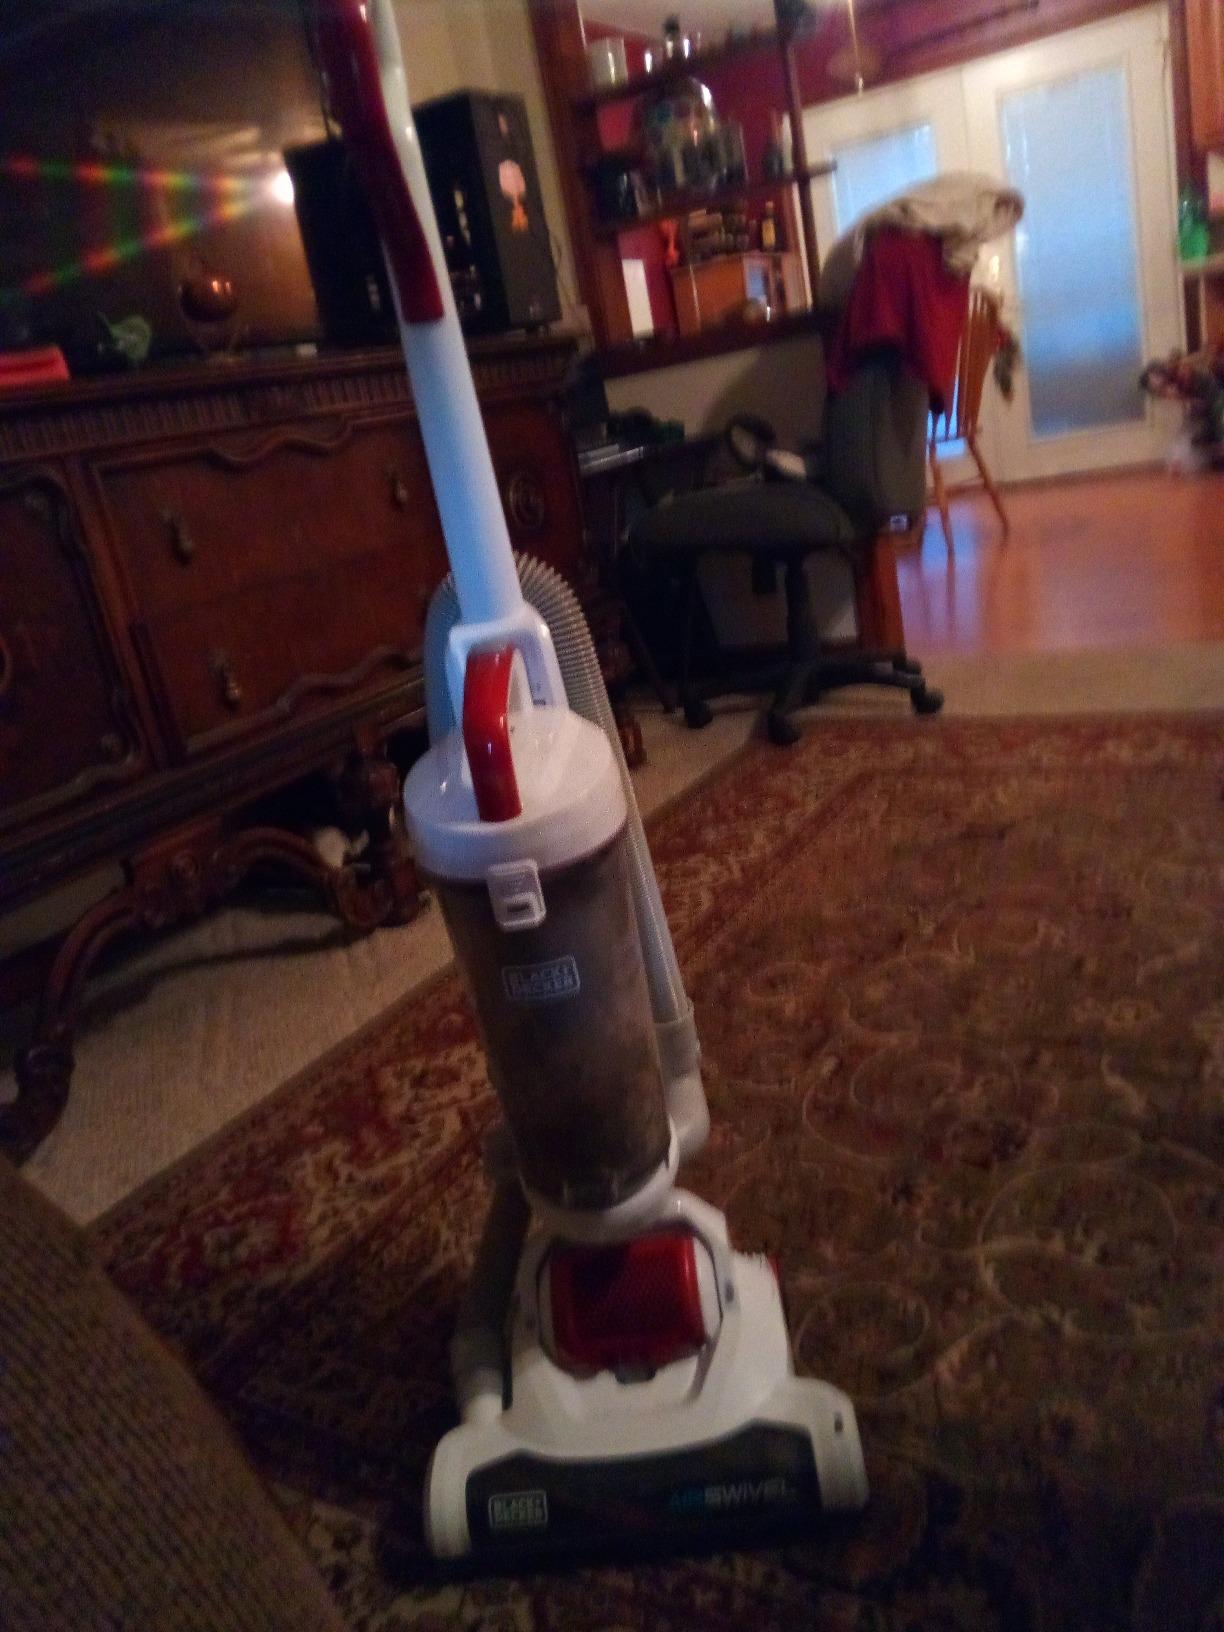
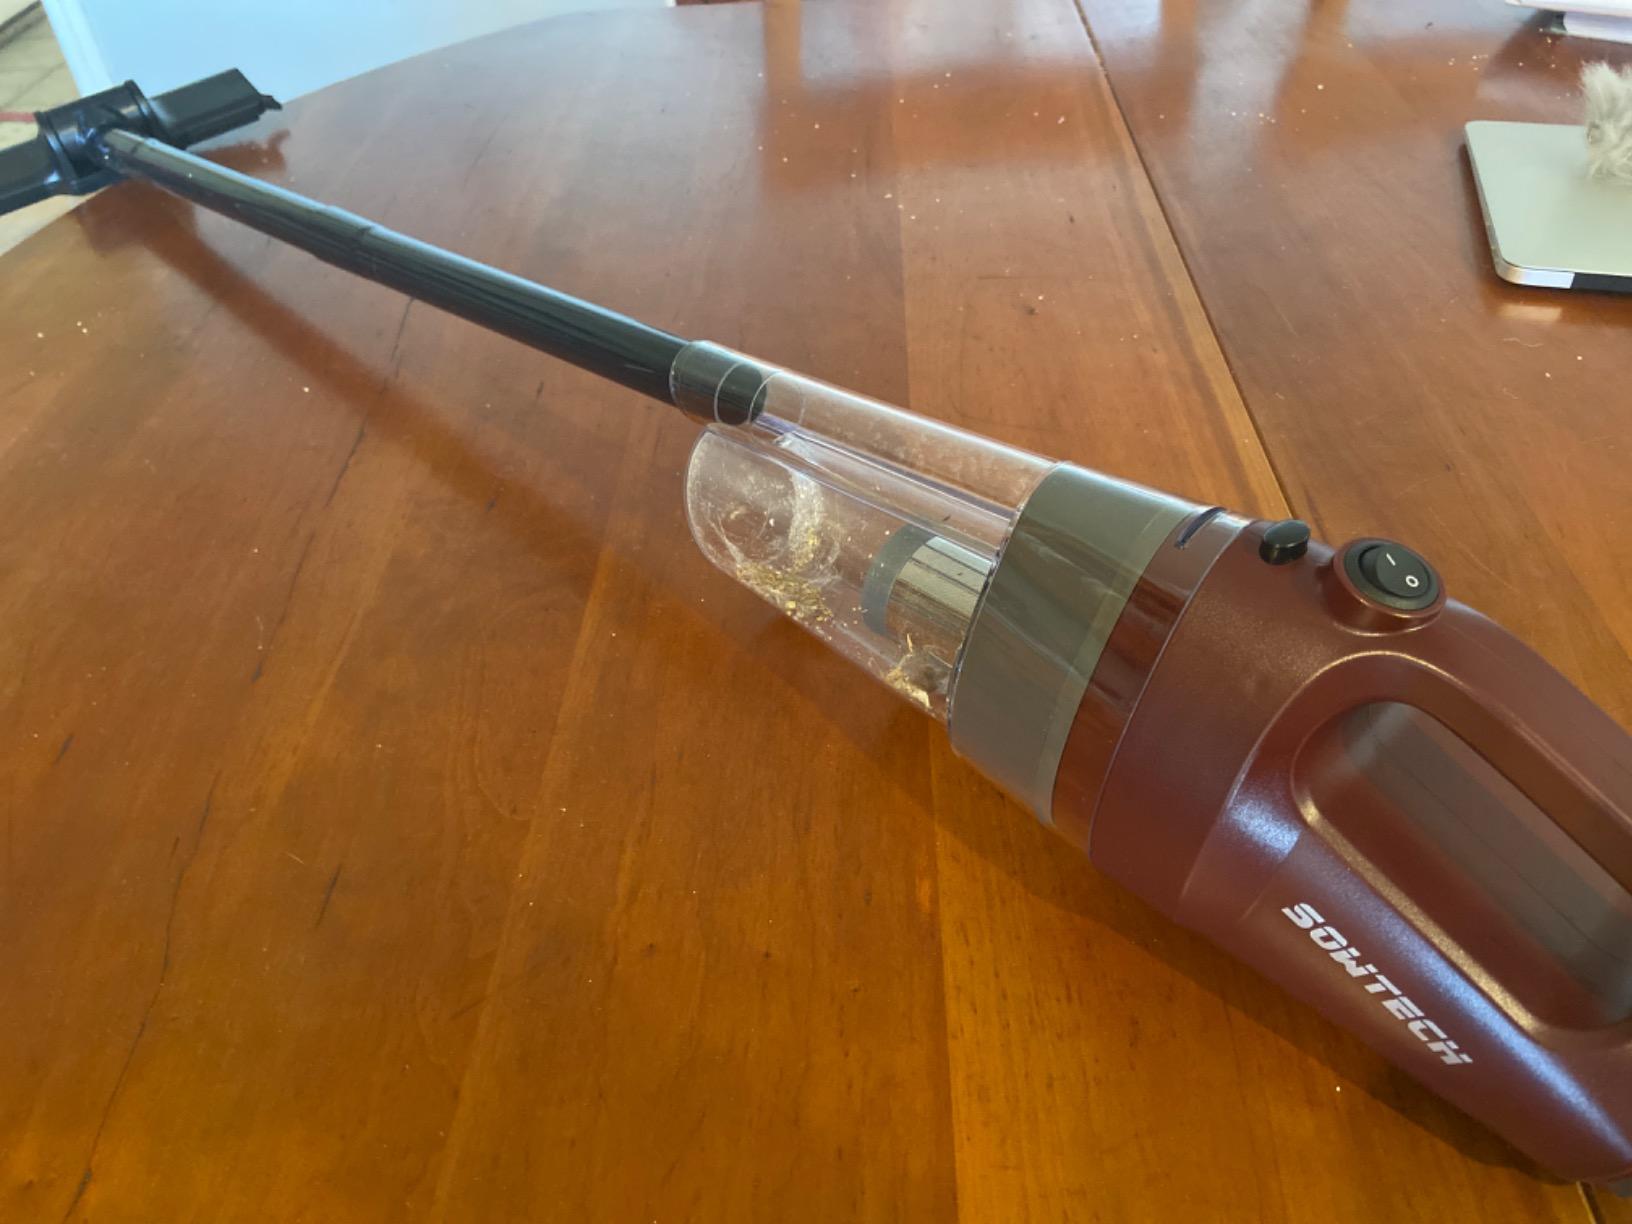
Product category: items_vacuum
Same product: no